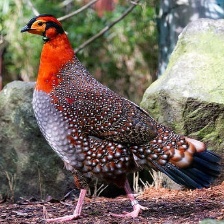
Species: CABOTS TRAGOPAN
Scientific name: TRAGOPAN CABOTI